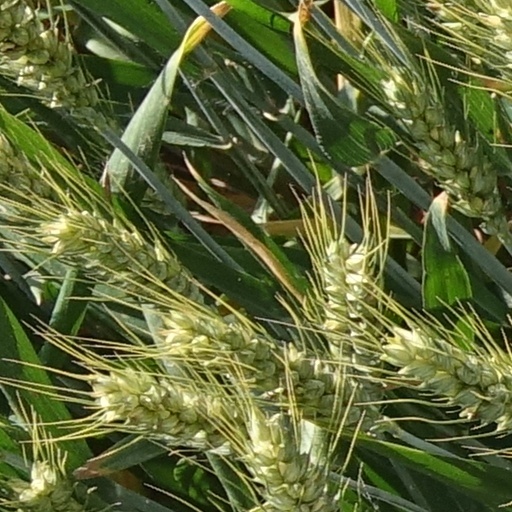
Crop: wheat